Mérode Altarpiece

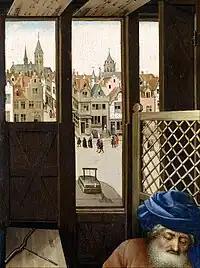
Right panel, detail with street scene and view of Liège

Saint Joseph, a carpenter by trade, occupies the right-hand panel. He is shown at work, boring spike holes into one of the instruments of the Passion. An unusual feature is that, although Mary and Joseph did not marry until after the Annunciation, they are apparently living together and sharing the same space. Joseph is shown with the tools of his craft, visible implements include an ax, saw, rod, and a small footstool sitting before a fire of burning logs. Joseph's presence is may be intended to invoke 10 :15 from the Book of Isaiah: "Shall the ax boast itself against him that heweth there-